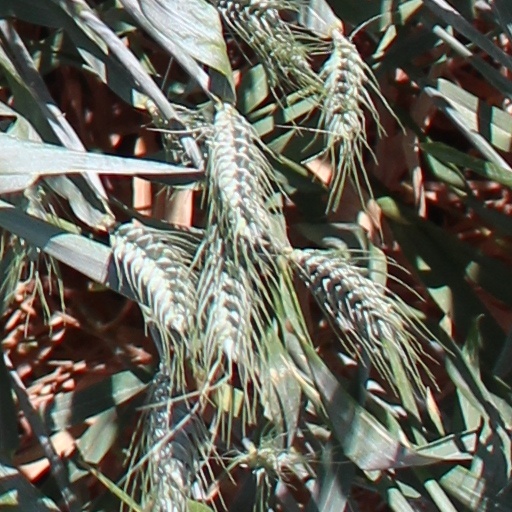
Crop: wheat